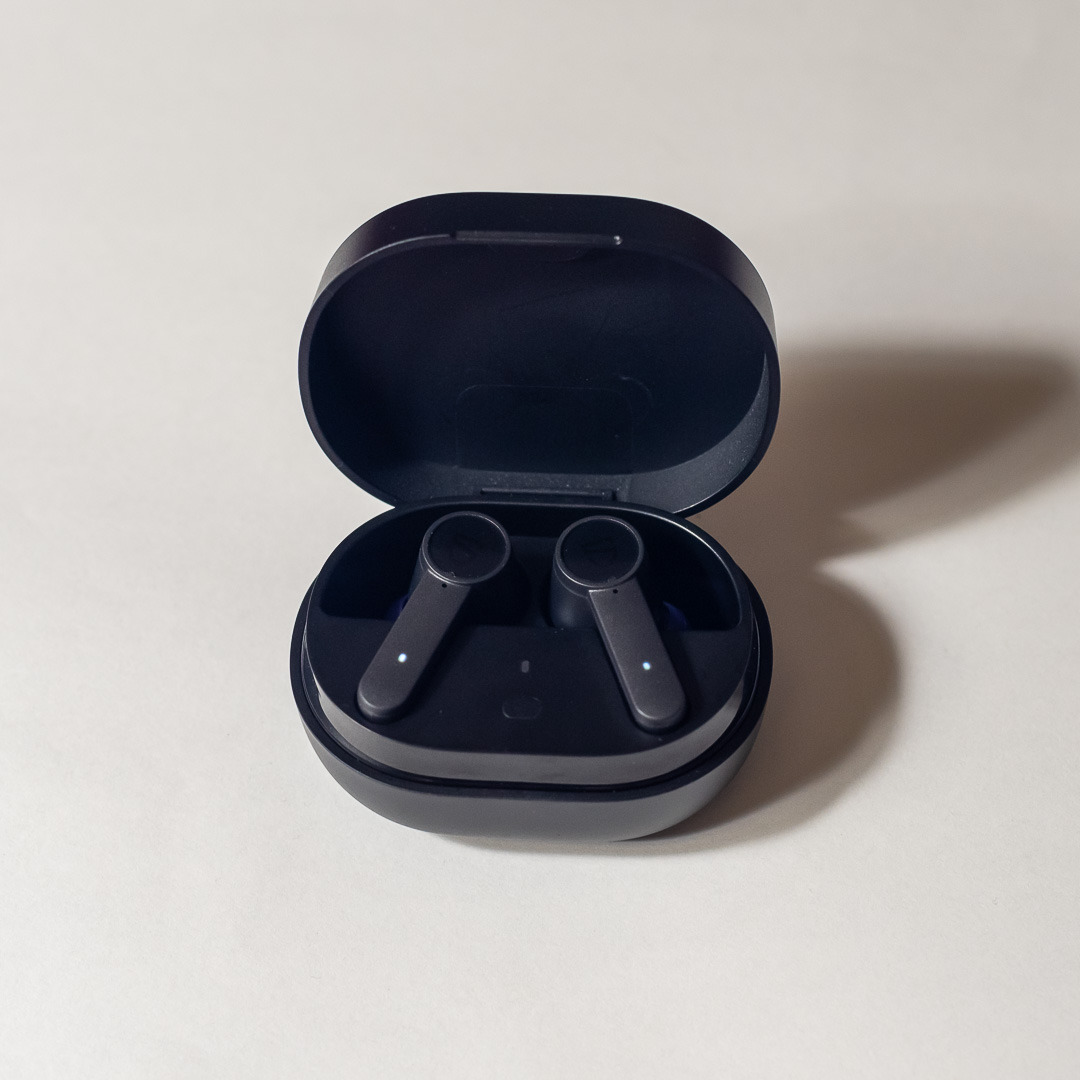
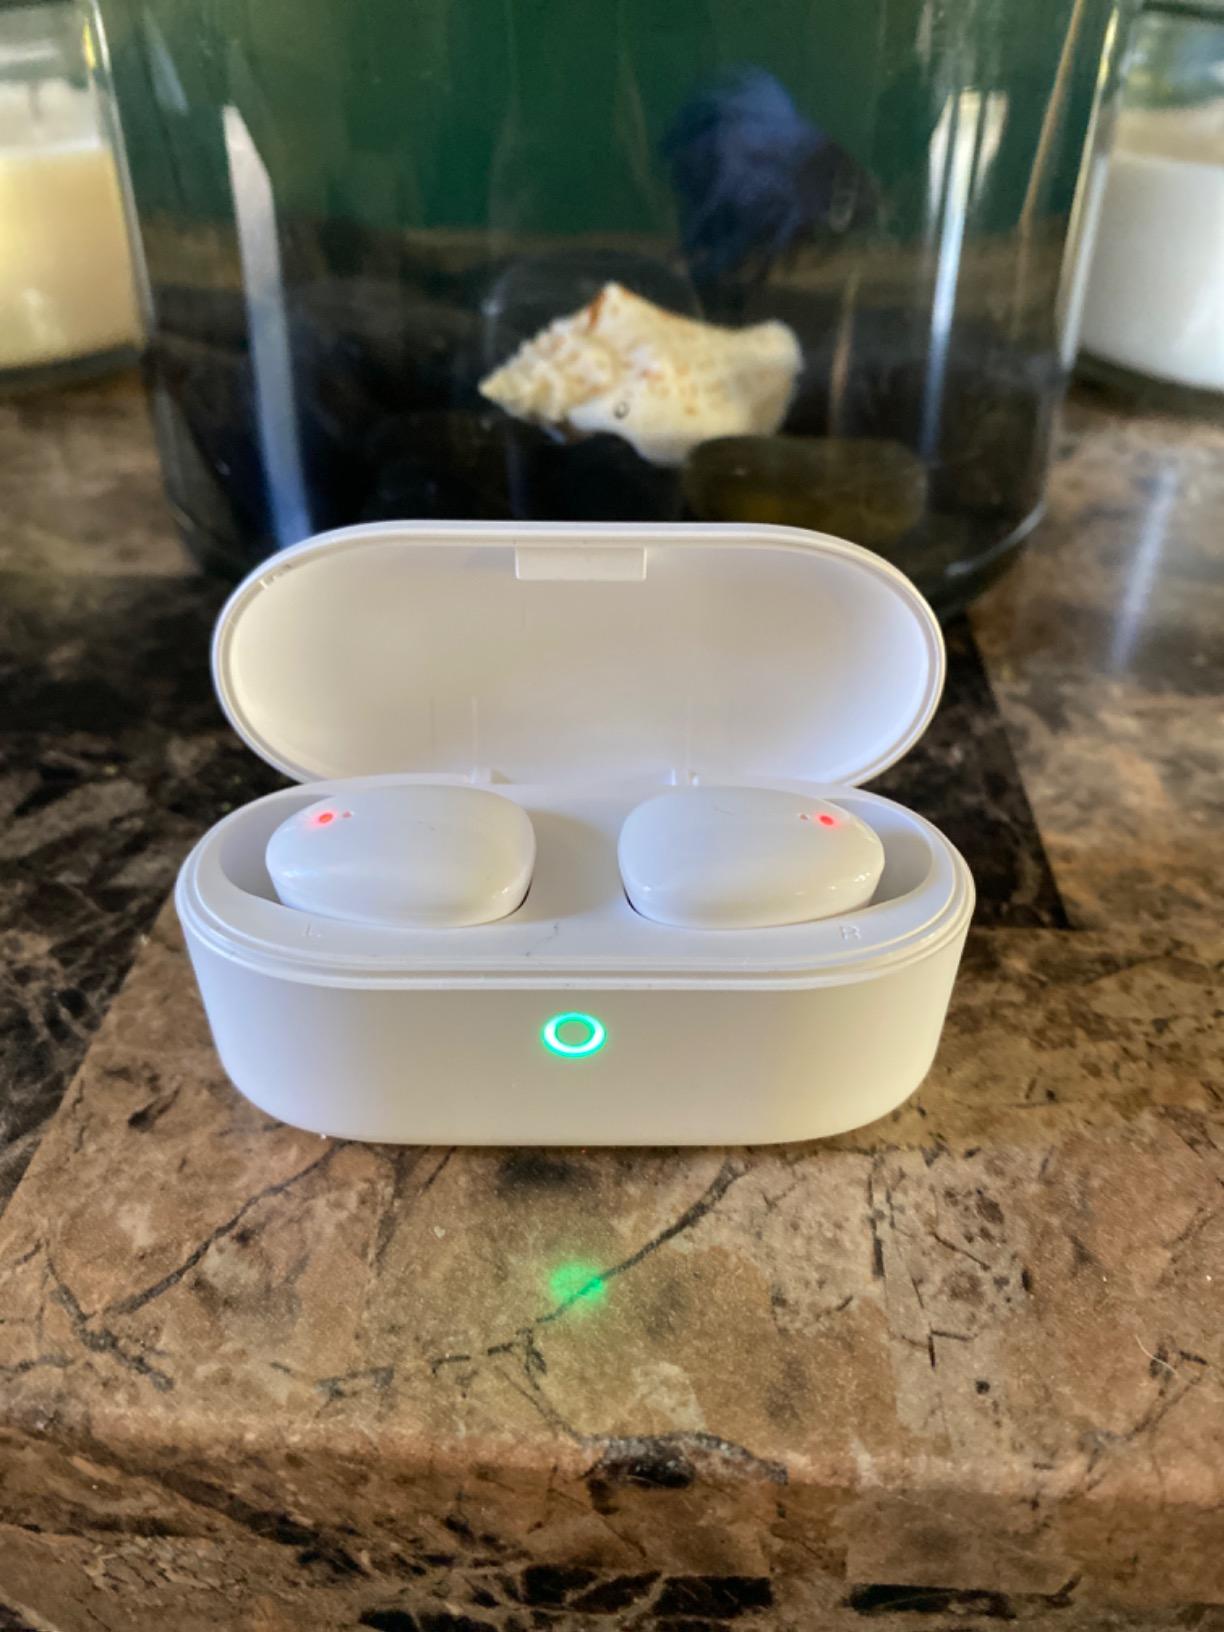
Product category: earbuds
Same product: no